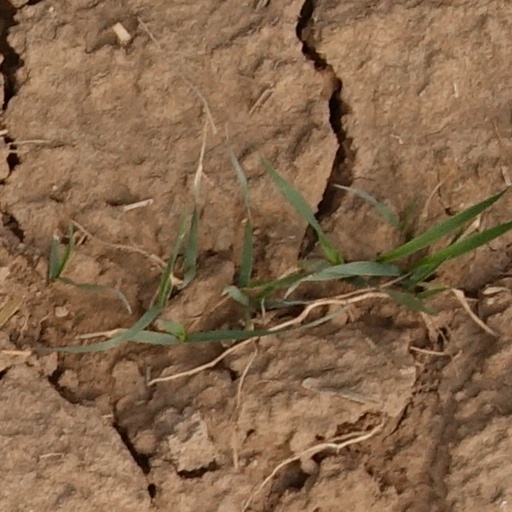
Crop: wheat